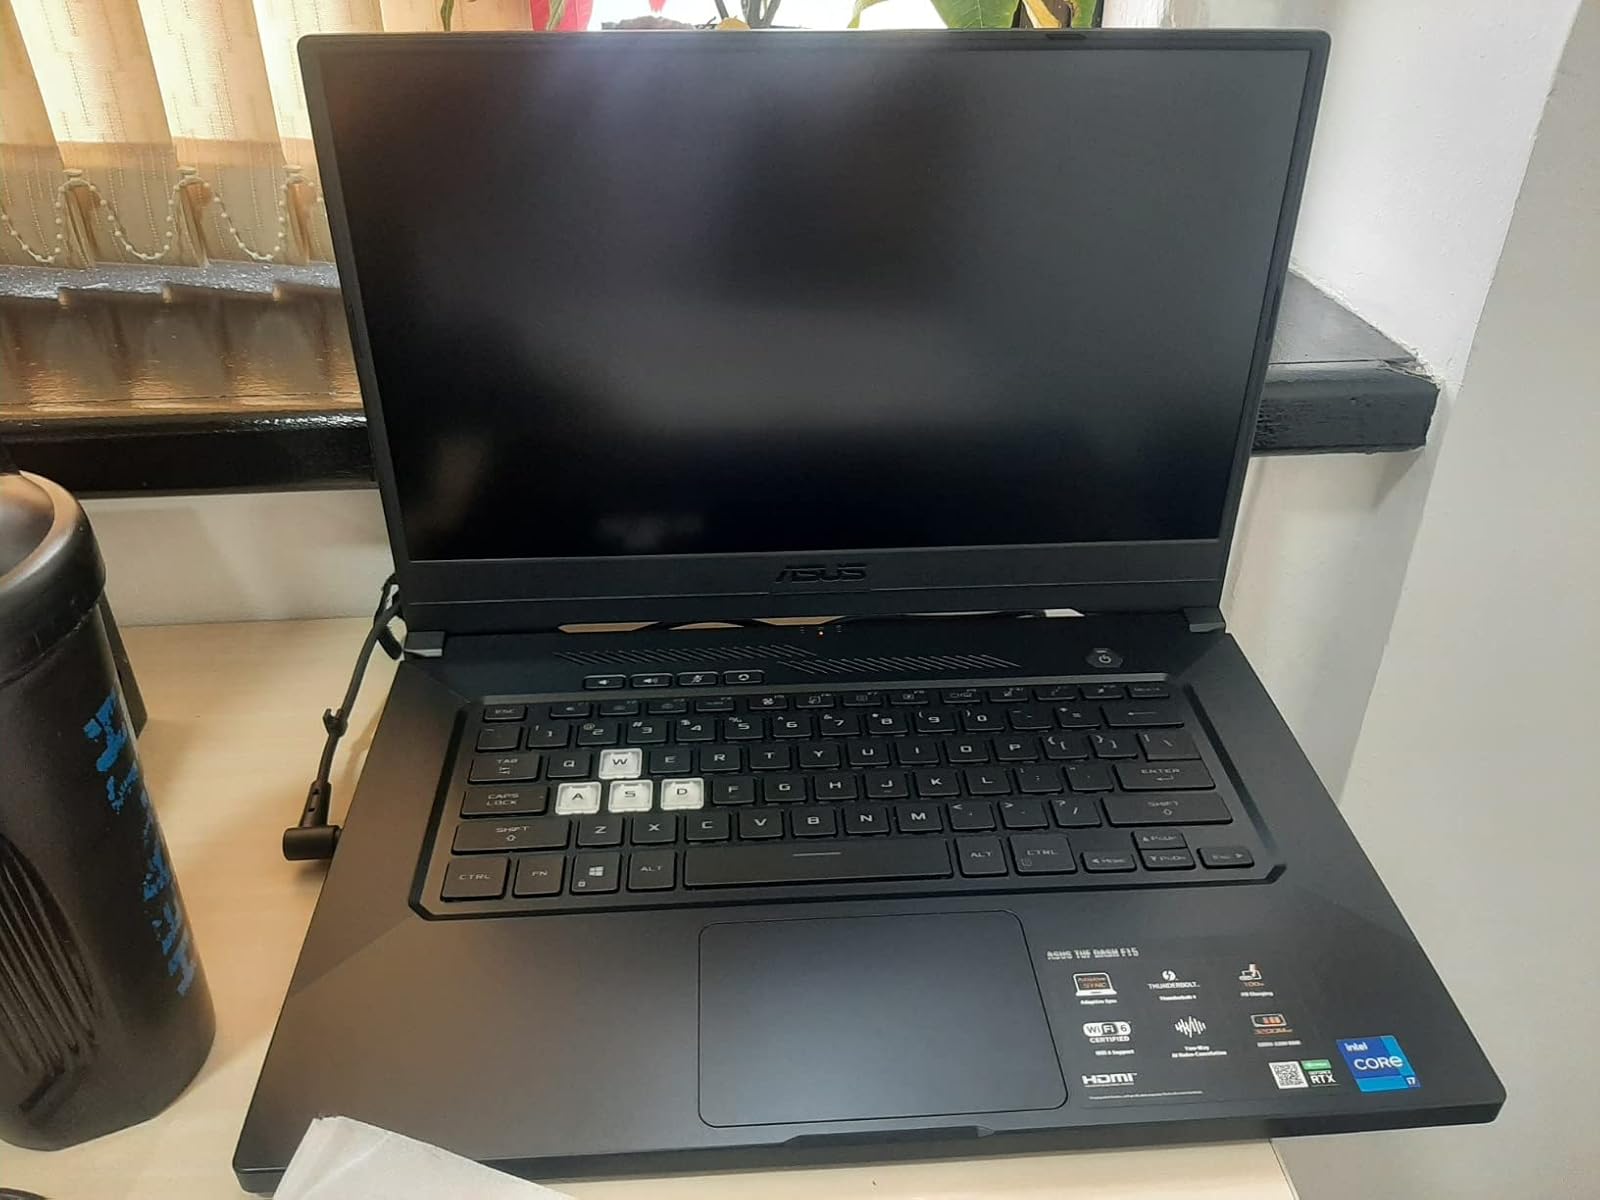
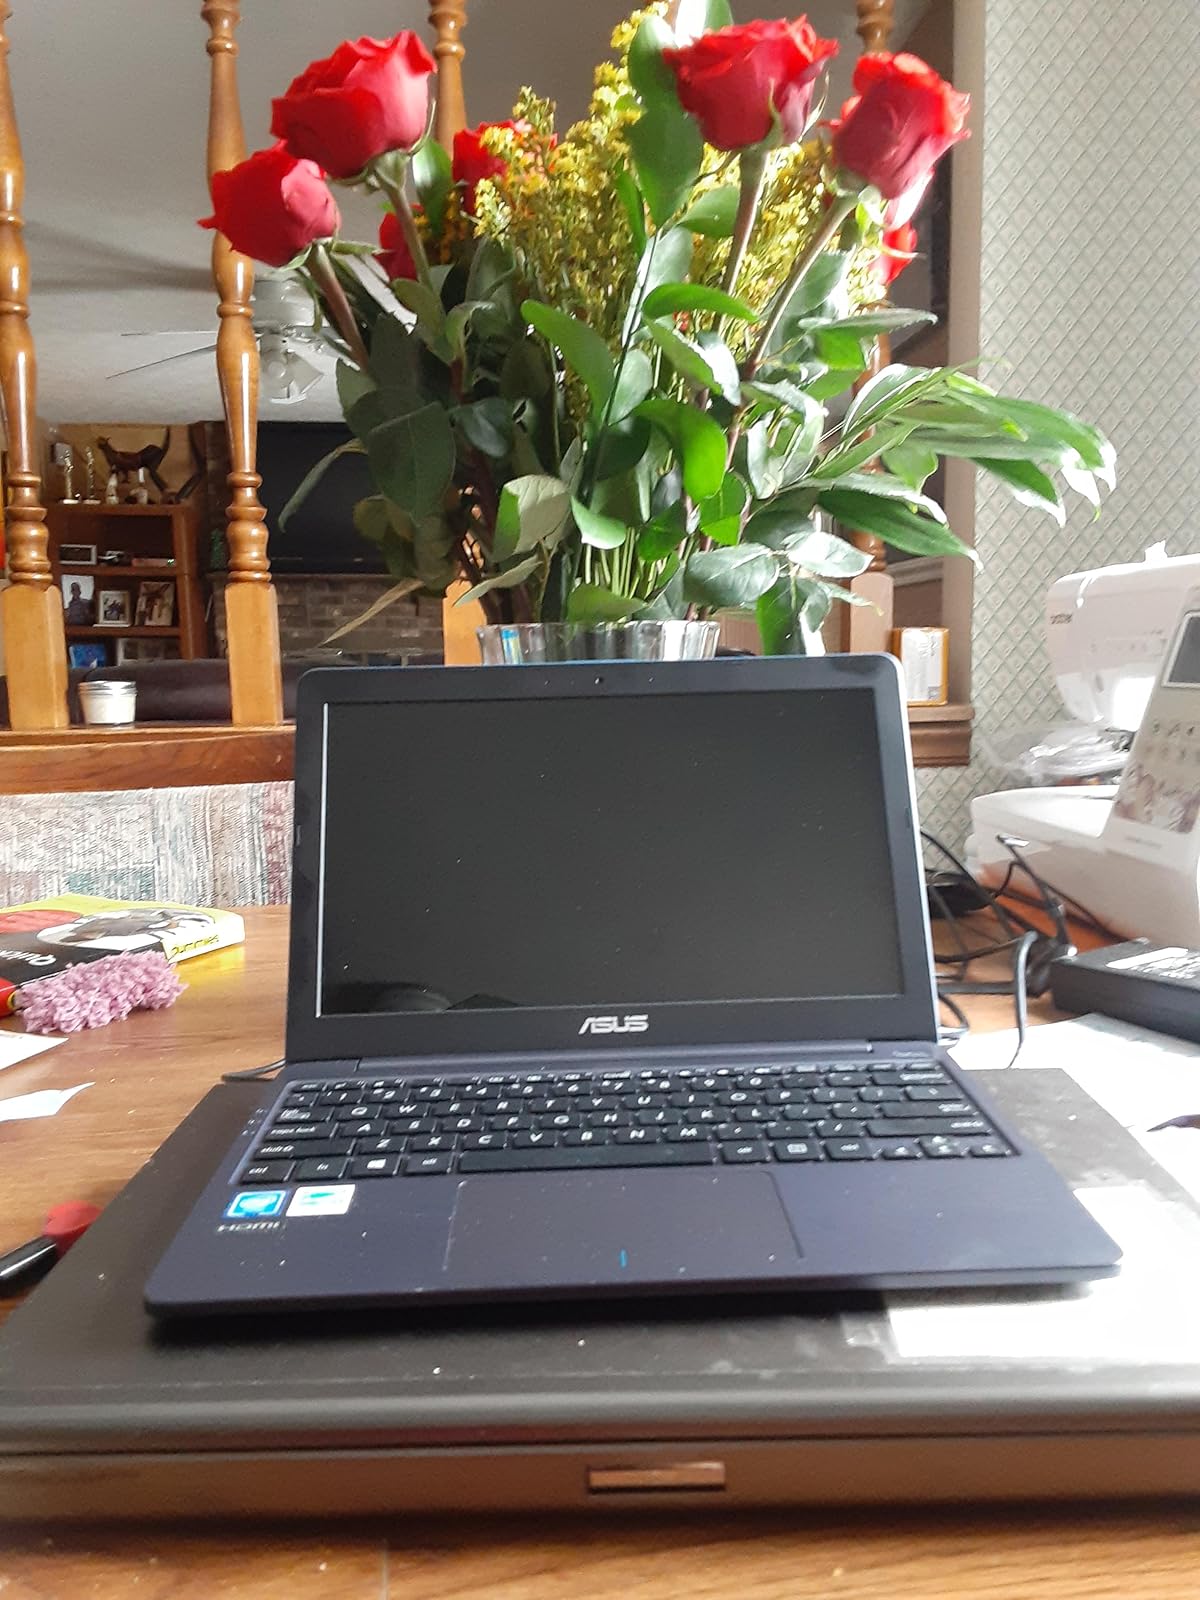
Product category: laptop
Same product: no